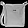
Label: Bag